Shpoonkle

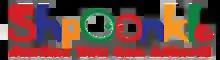

Shpoonkle.com (no longer operational) was an interactive reverse auction web site that provided a marketplace where lawyers and potential clients could connect. Shpoonkle aimed to help its users find more affordable legal assistance. It also aimed to provide a venue where lawyers could find casework.